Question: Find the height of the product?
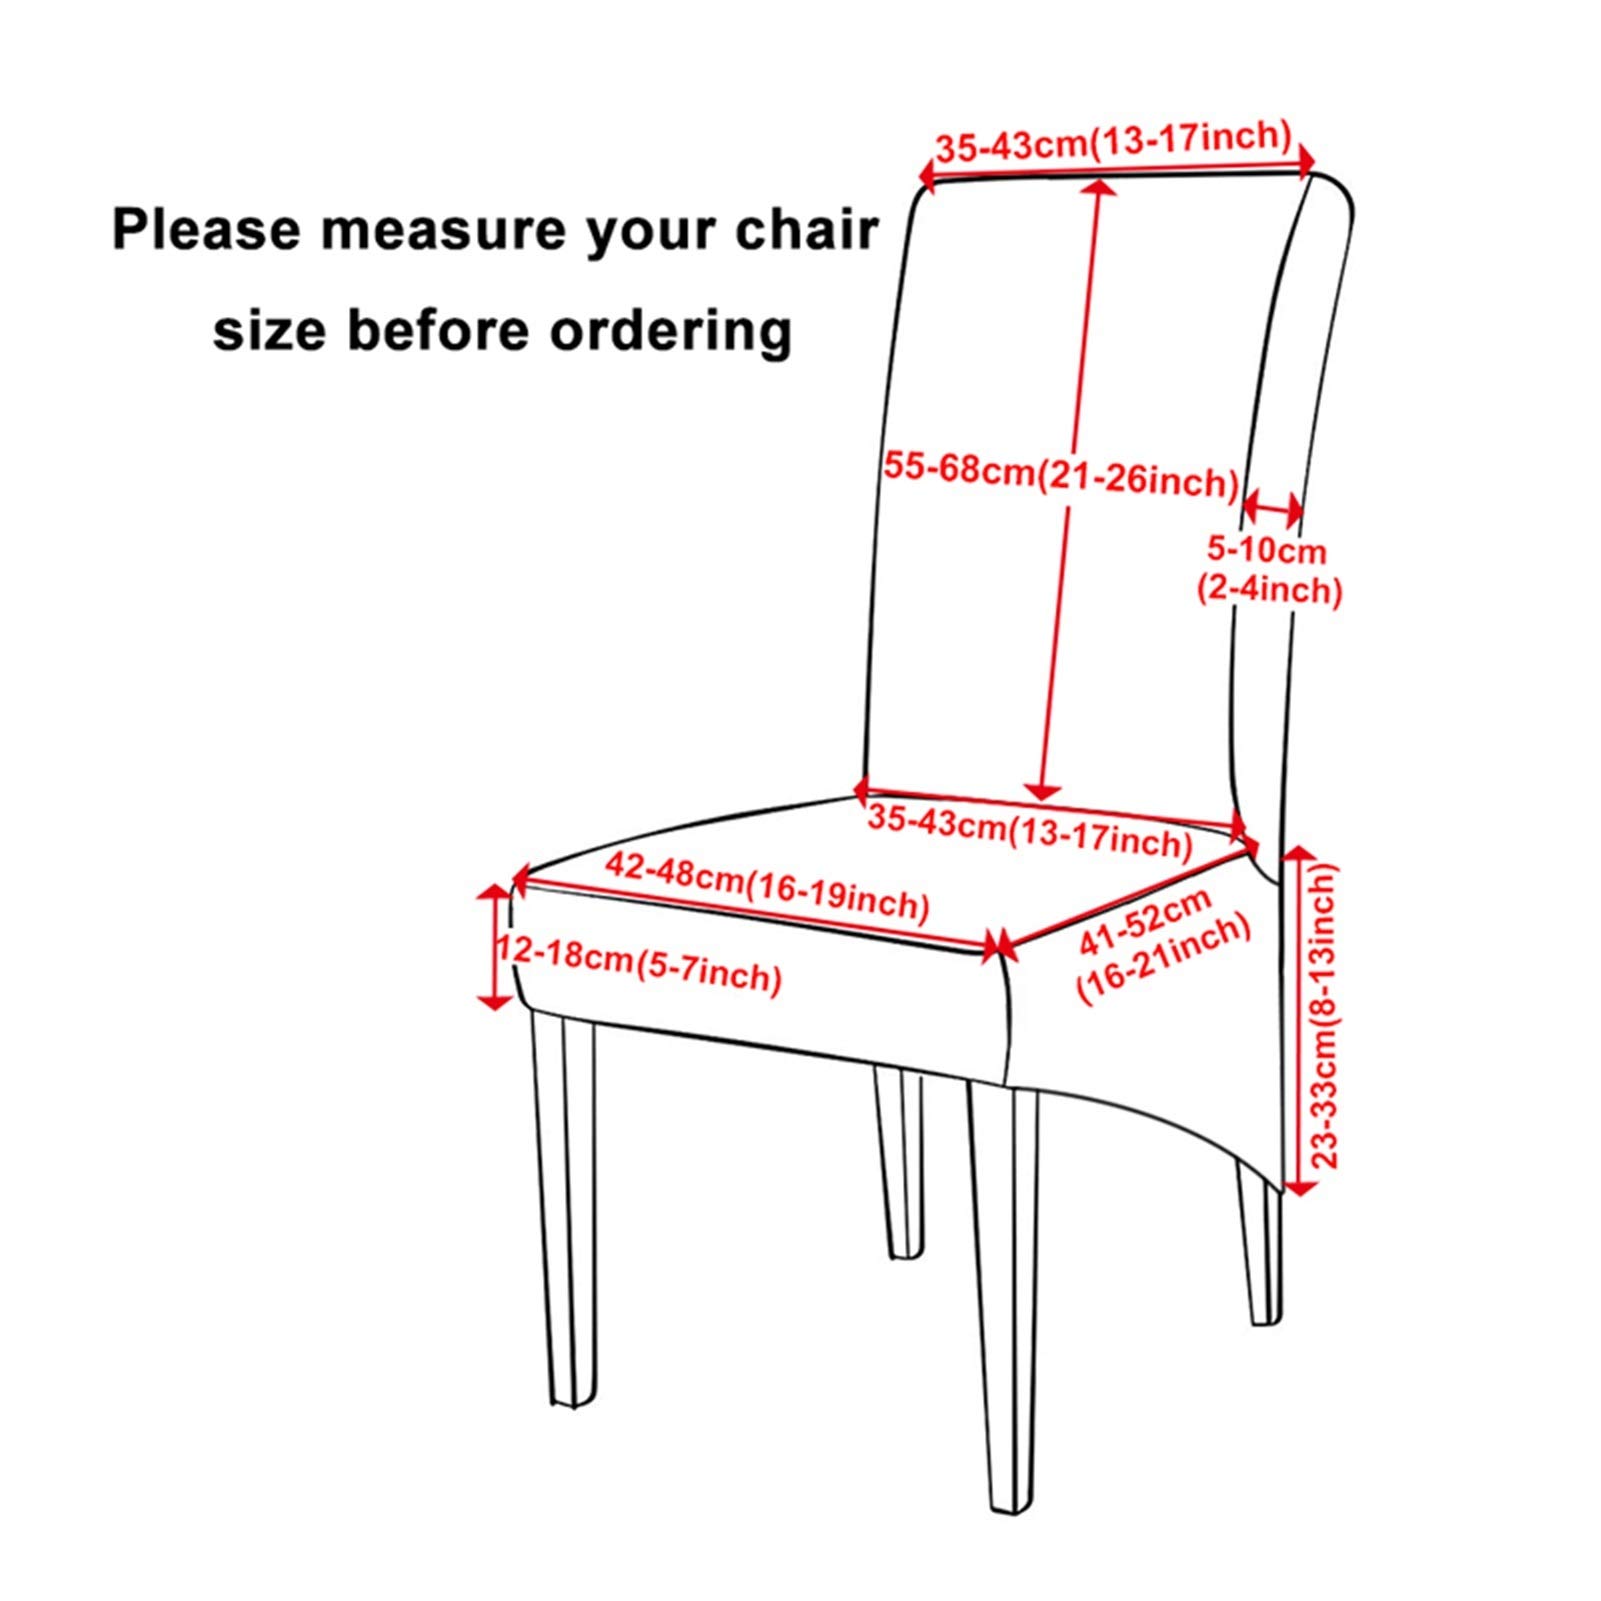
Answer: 23.0 inch